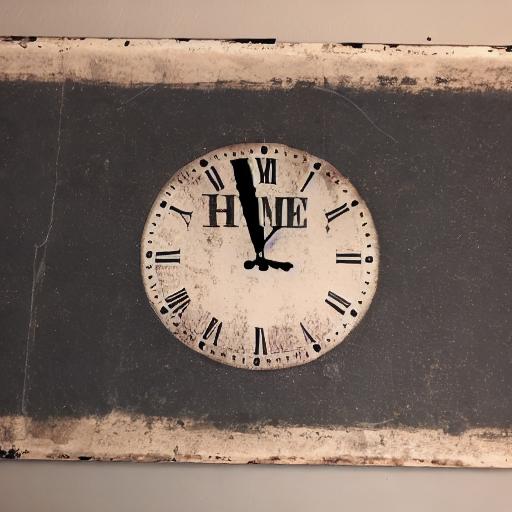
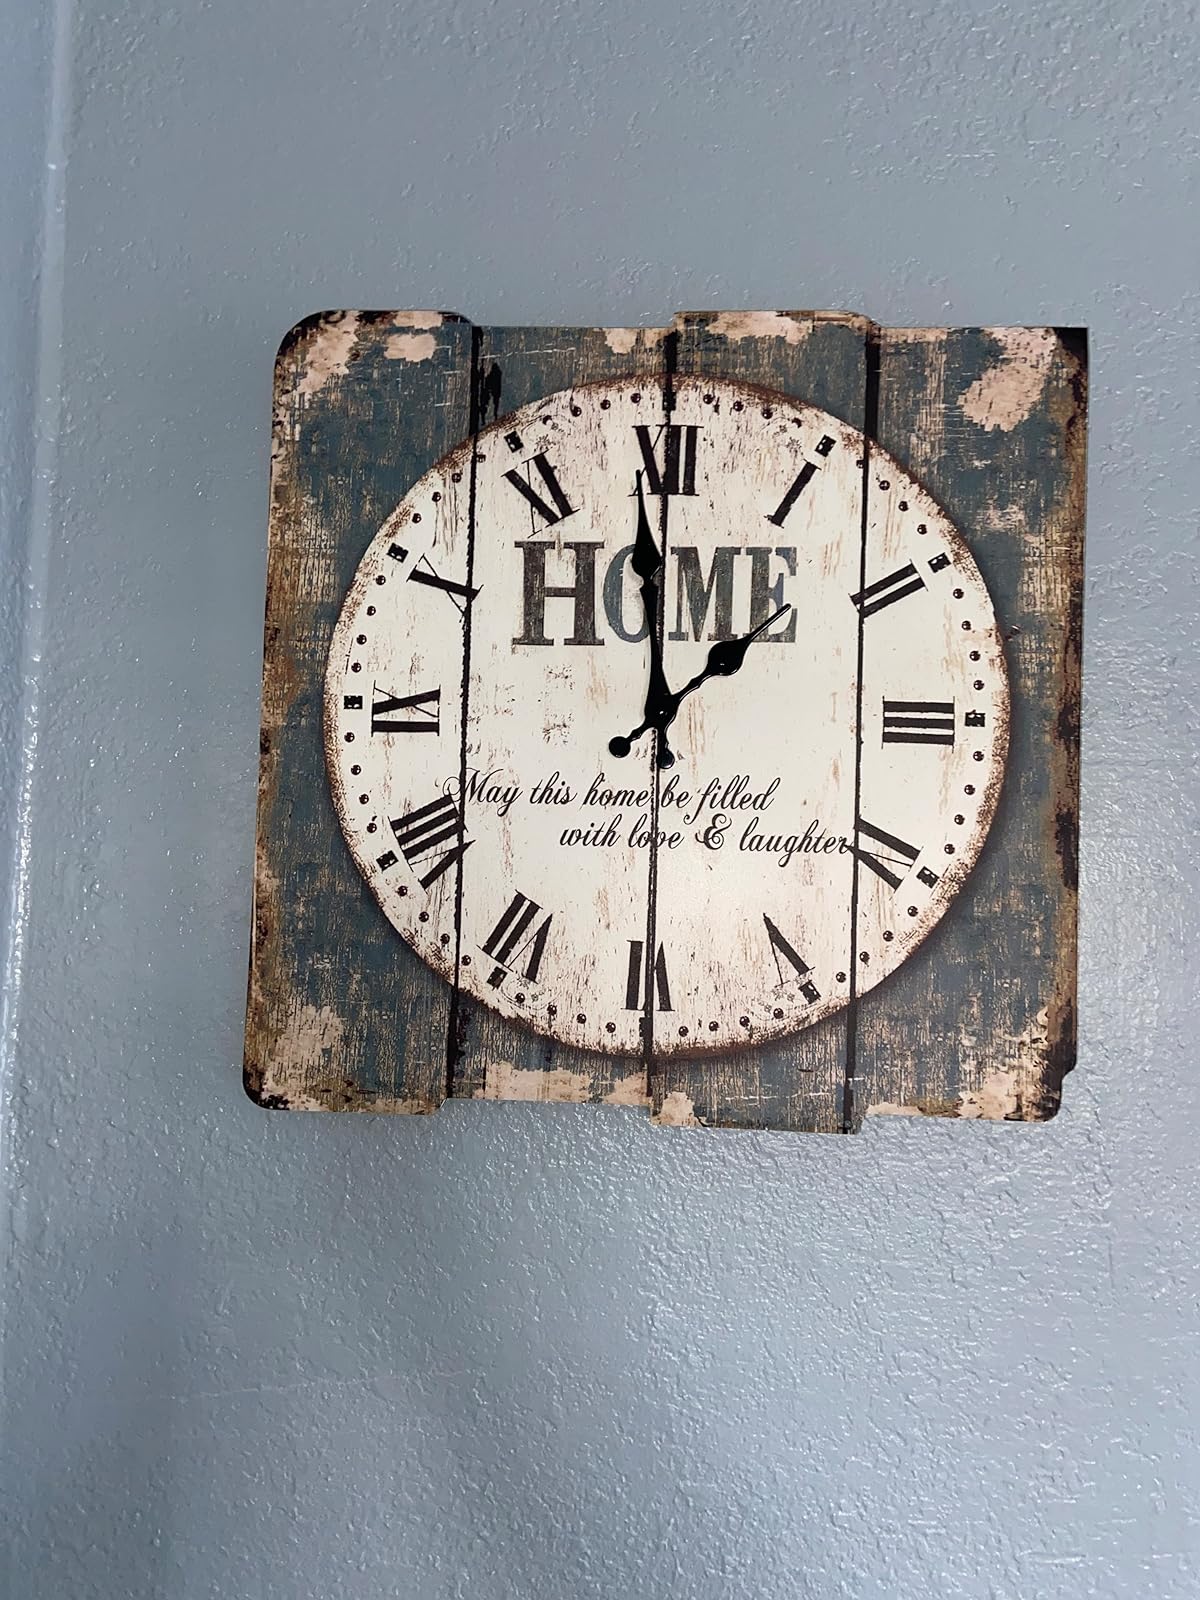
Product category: clock
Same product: no